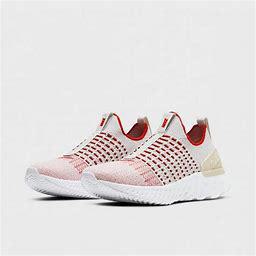
Brand: Nike
Model: React Phantom Run Flyknit 2